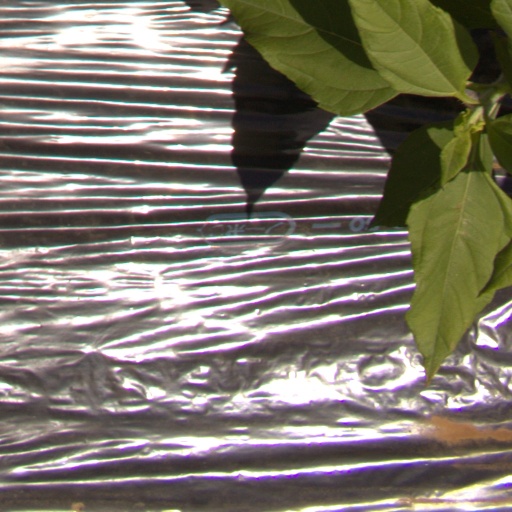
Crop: Jerusalem artichoke